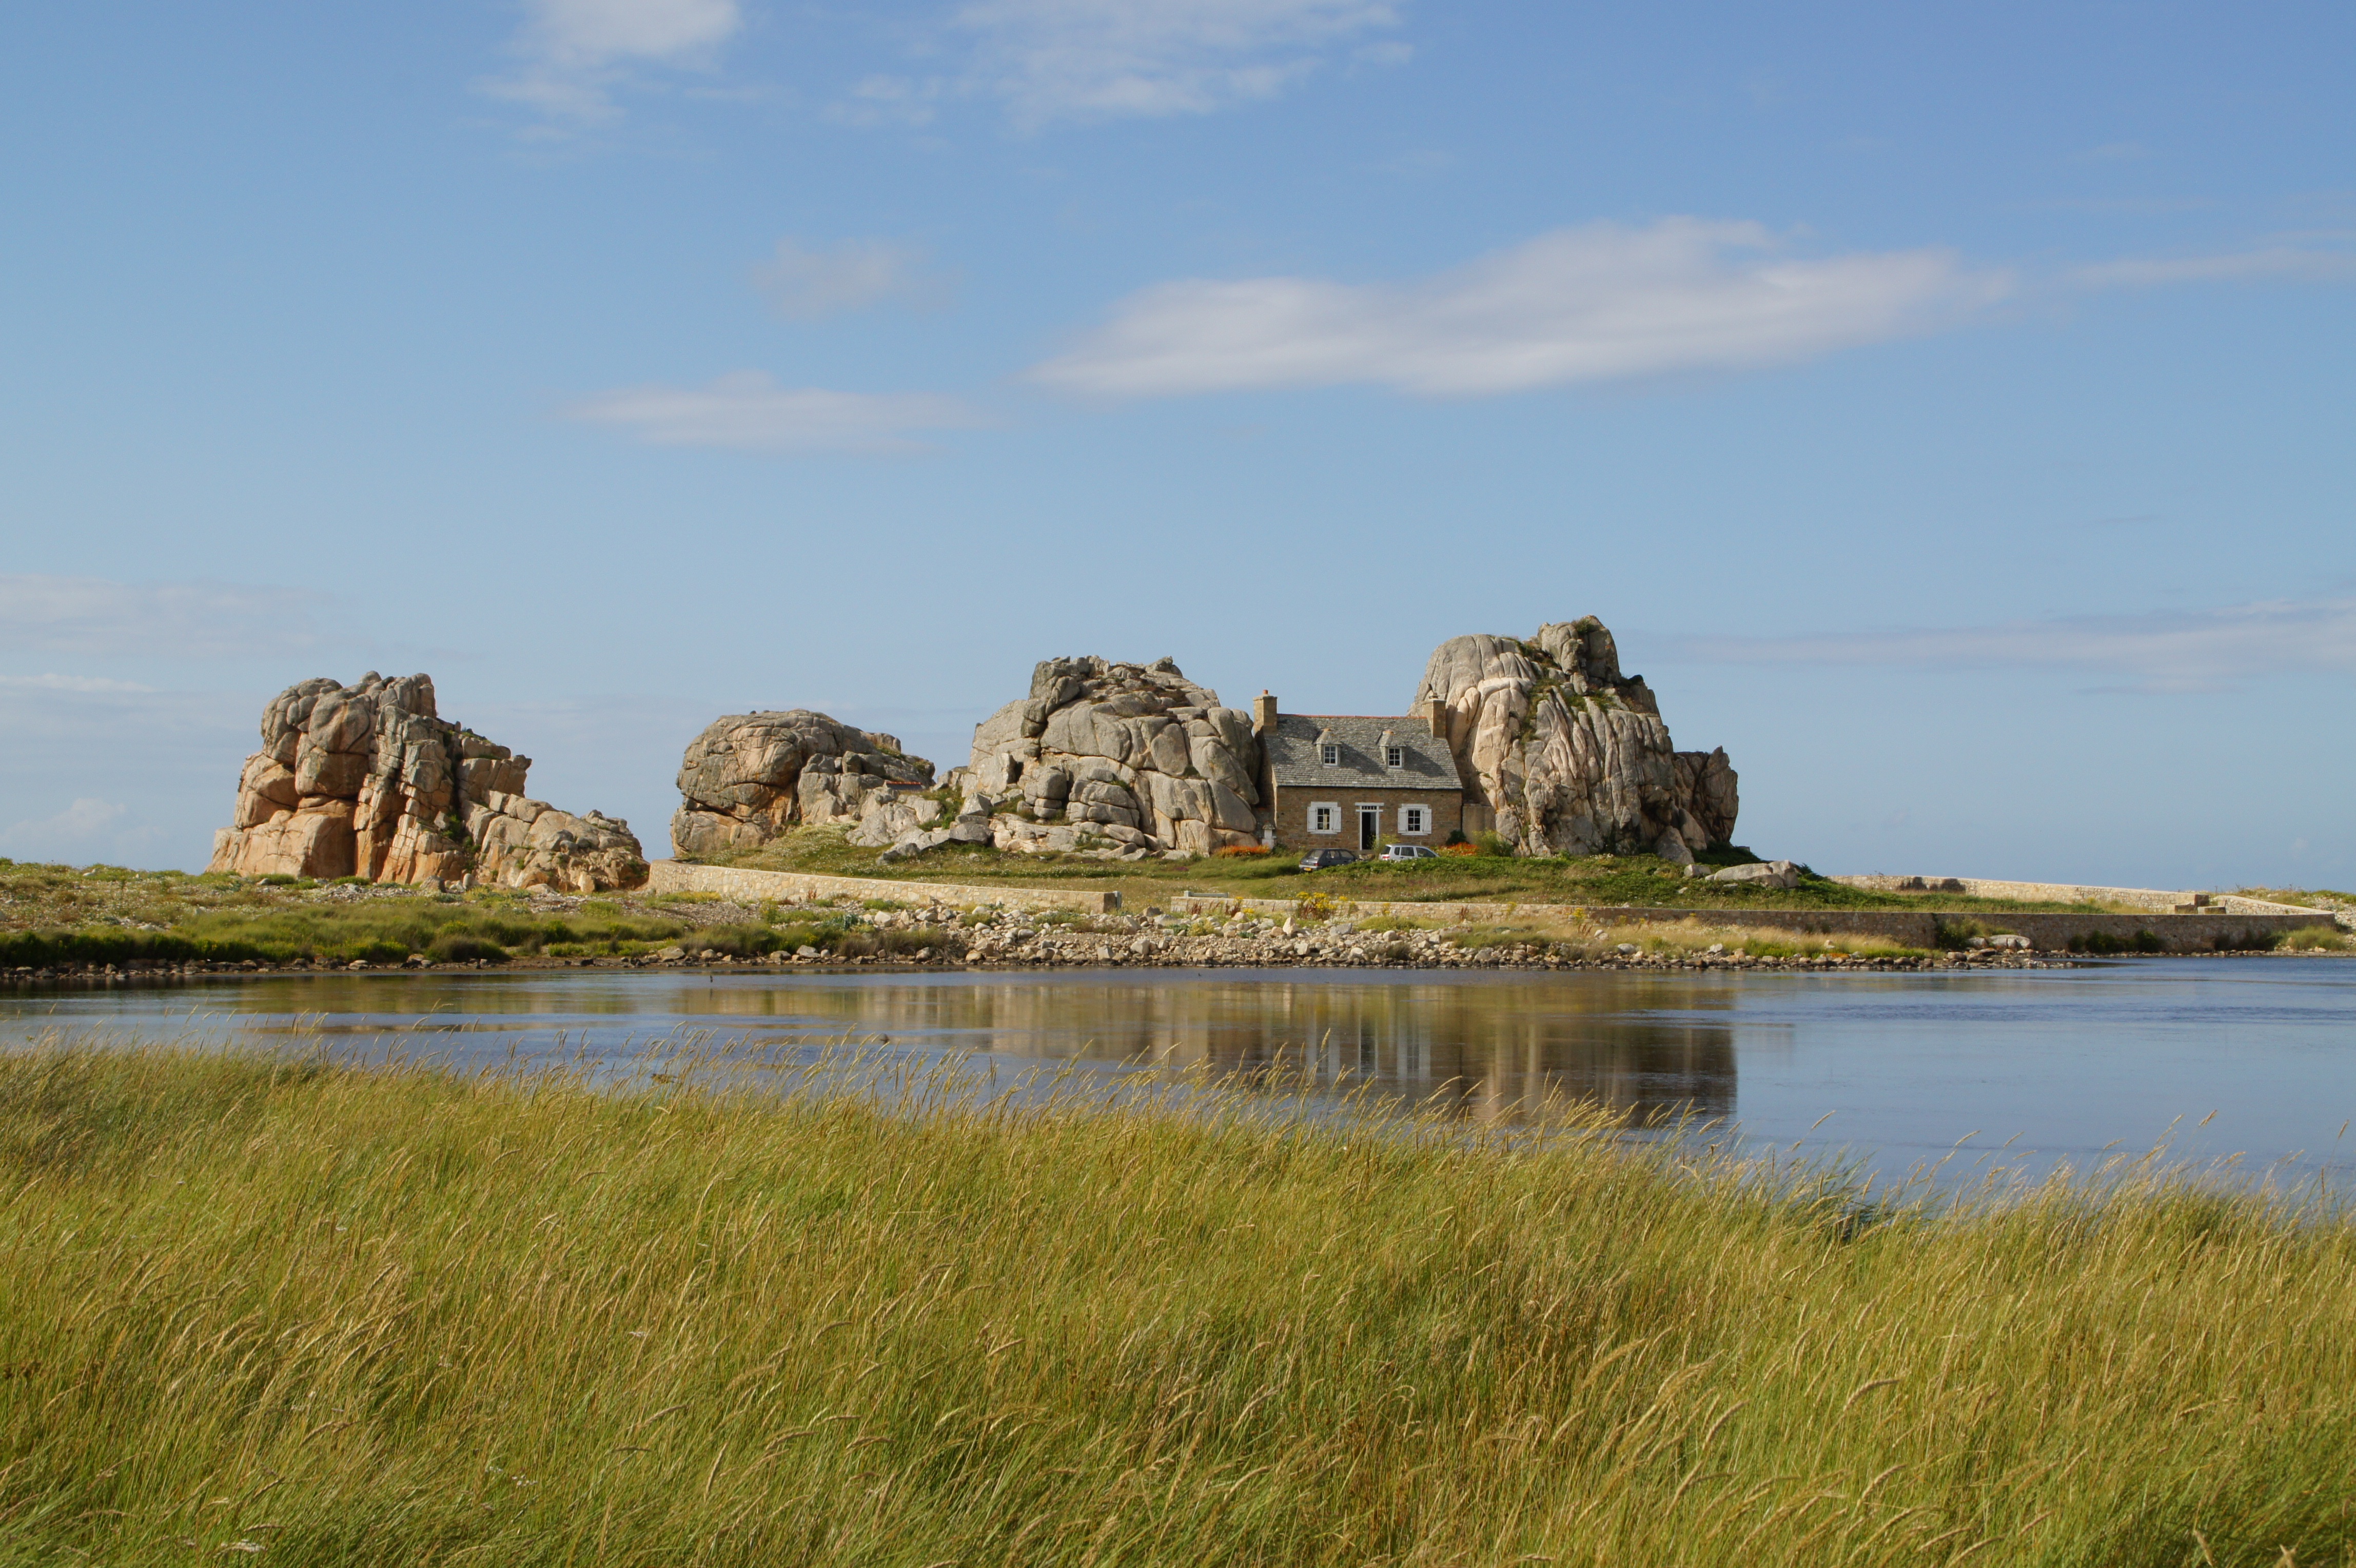
landscape, sea, coast, tree, grass, rock, sky, bank, grassland, wetland, pierre, granite, brittany, brittany coast, promontory, ecoregion, shrubland